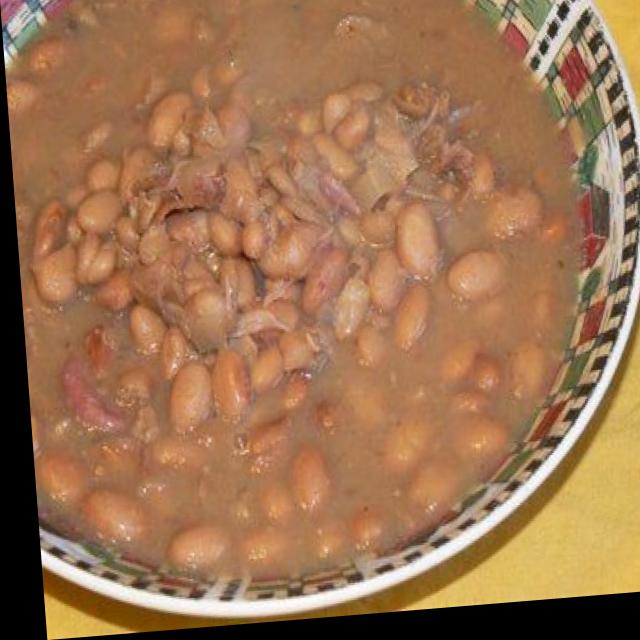
Dish: rajma_curry